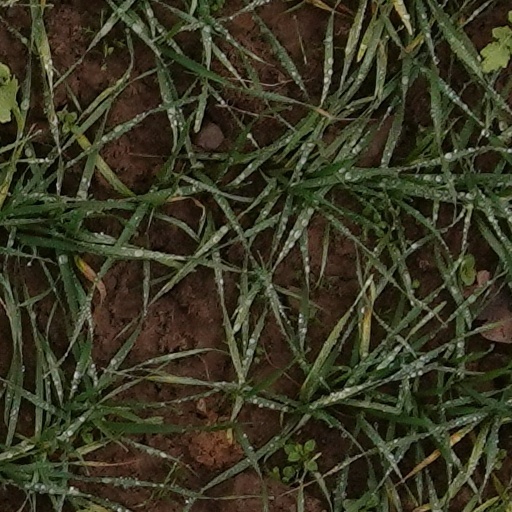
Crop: wheat